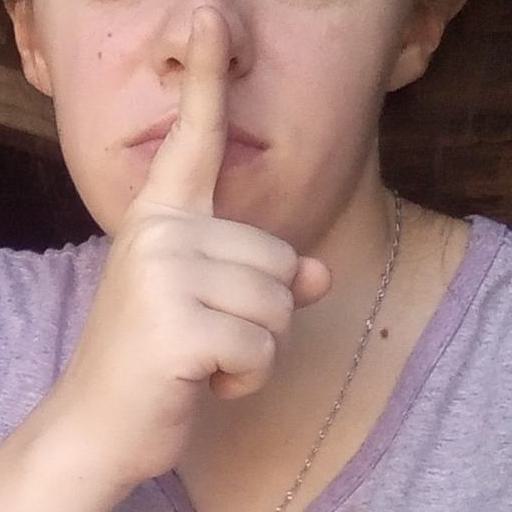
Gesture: mute